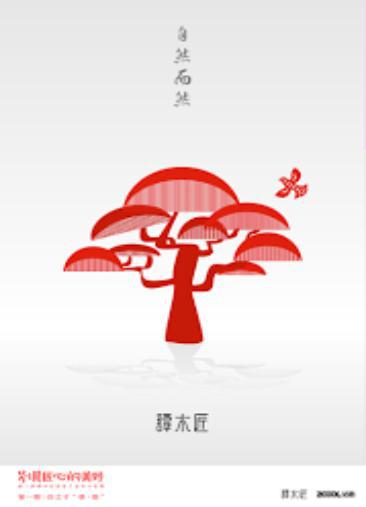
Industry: Necessities